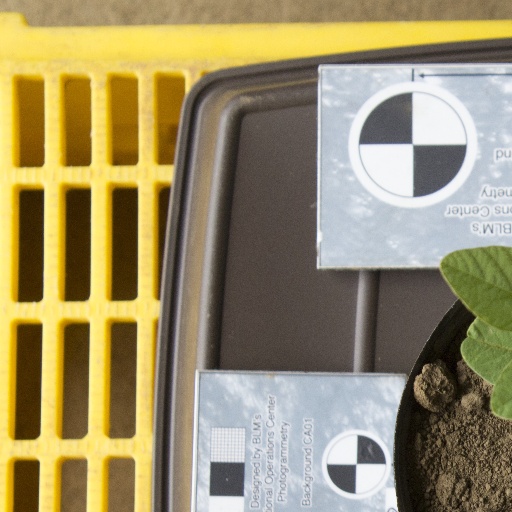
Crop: soybean